Journey to the Center of the Earth (1959 film)

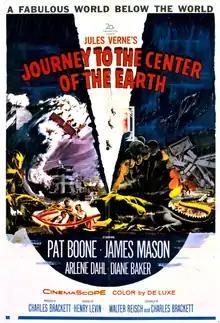
Theatrical release poster

Journey to the Center of the Earth (also called Jules Verne's Journey to the Center of the Earth) is a 1959 American science fiction adventure film directed by Henry Levin and starring James Mason, Pat Boone, Arlene Dahl, and Diane Baker. Based on the 1864 novel of the same name by Jules Verne, it was written for the screen by Charles Brackett (who also produced) and Walter Reisch. Bernard Herrmann wrote the film score.